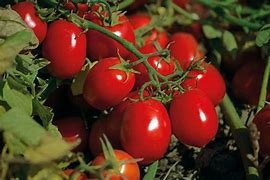
Label: tomato